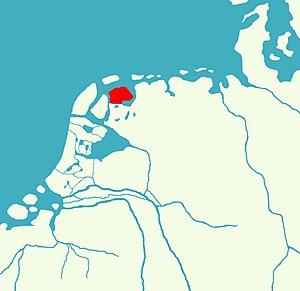
Westergo était l'une des trois régions historiques formant la province de la Frise actuelle. À l'origine, ce fut un Gau ou pagus faisant partie de l'Empire carolingien ; aux XVIIᵉ et XVIIIᵉ siècles, Westergo était une unité administrative de la Frise.